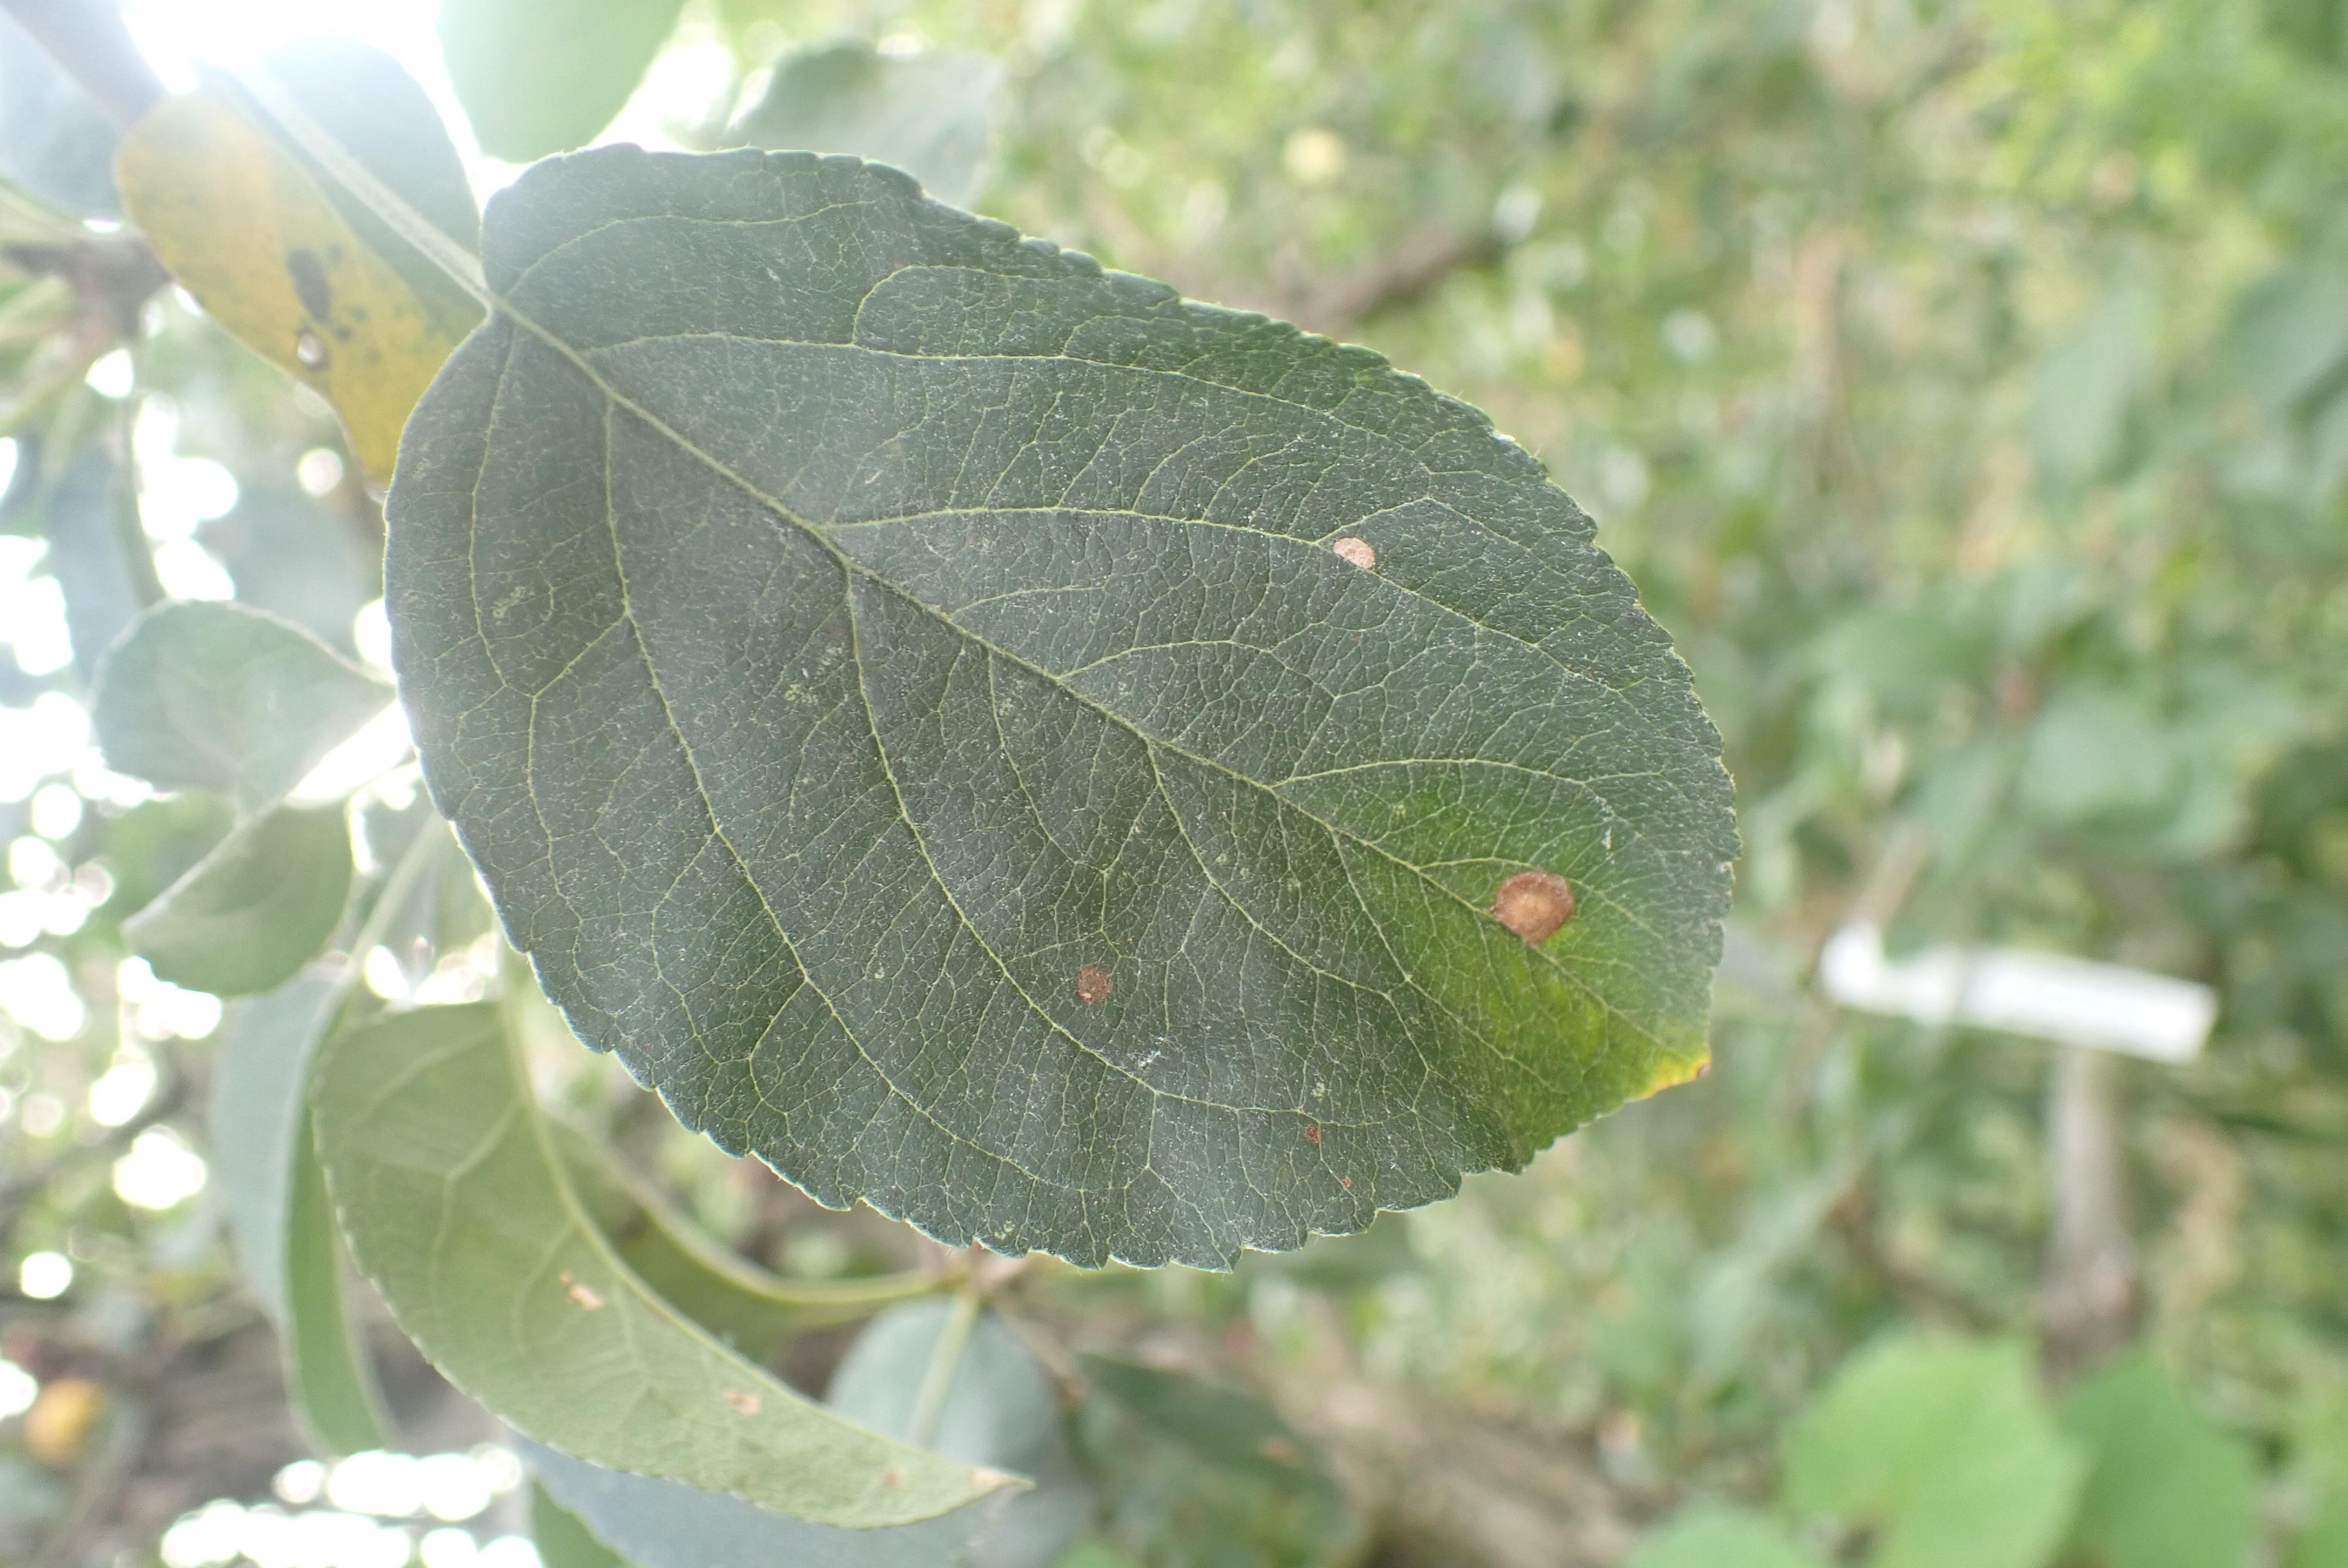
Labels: complex